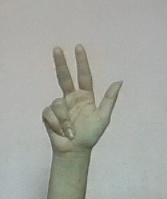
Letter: al